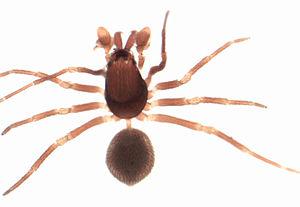
Zearchaea clypeata est une espèce d'araignées aranéomorphes de la famille des Mecysmaucheniidae.